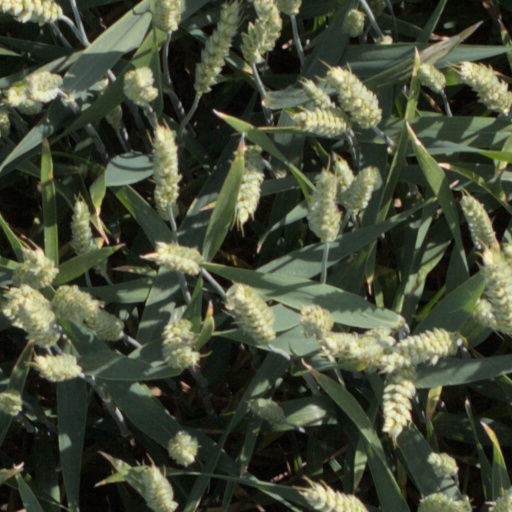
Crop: wheat